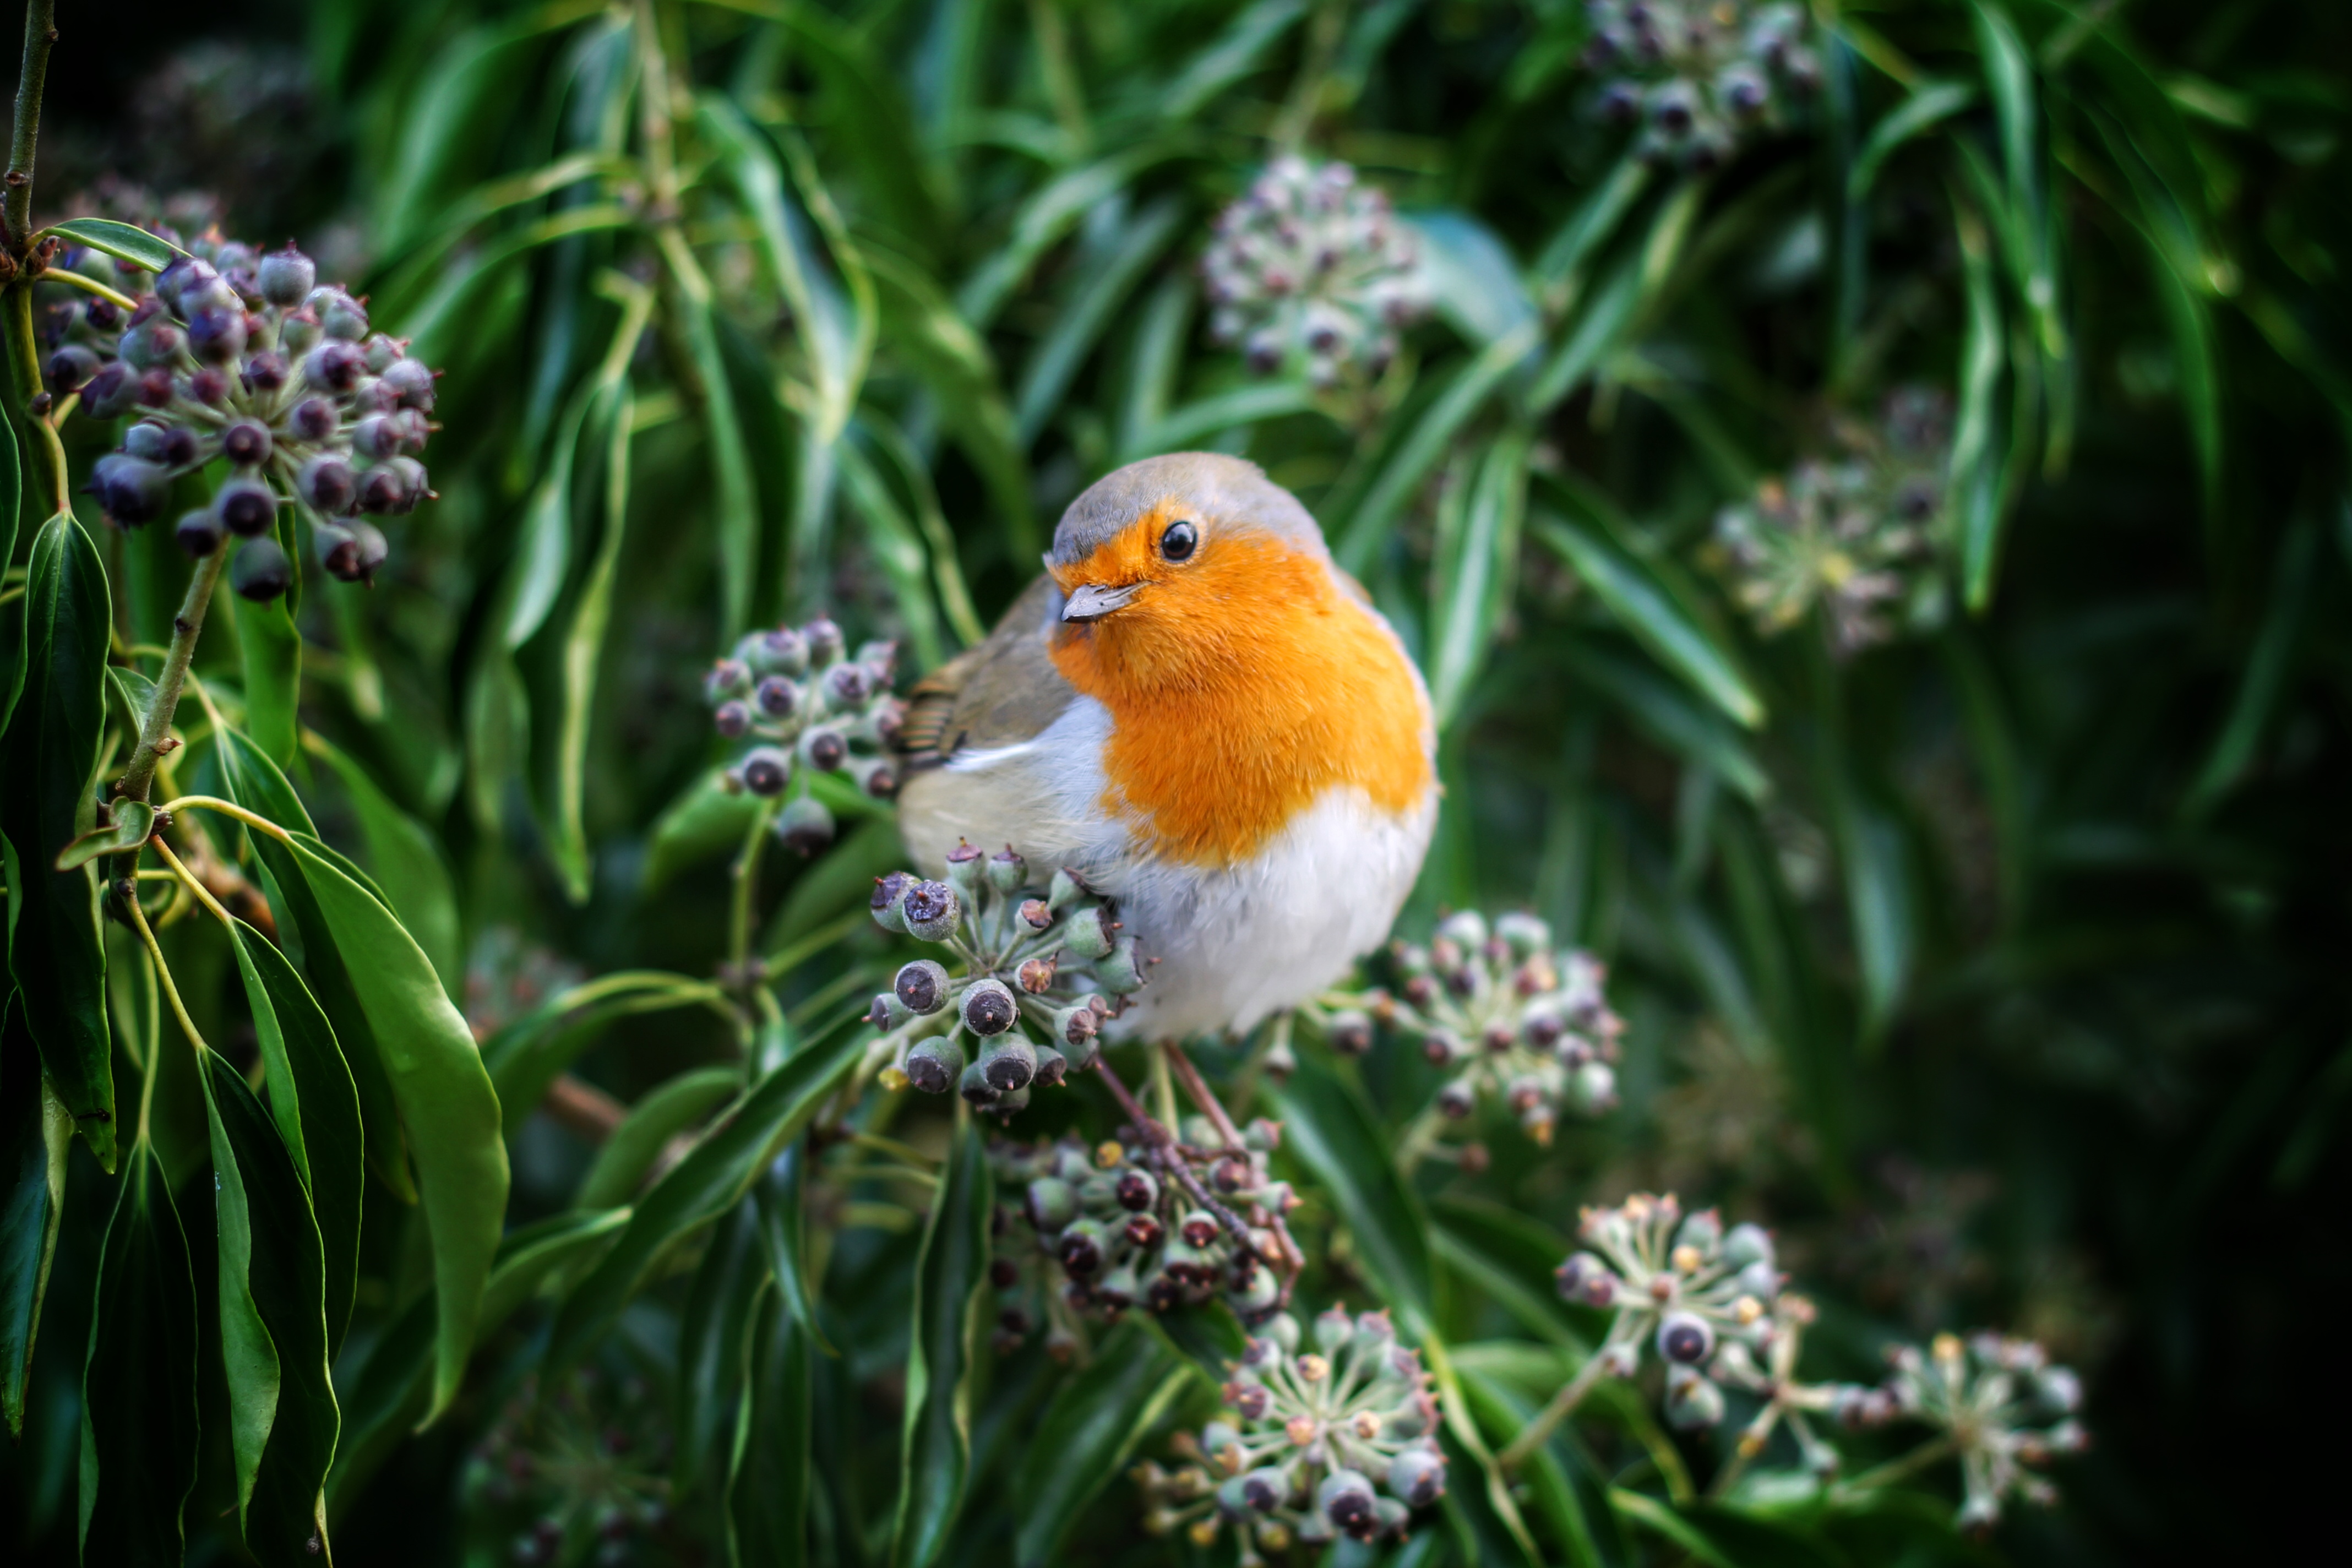
nature, branch, bird, plant, flower, wildlife, beak, botany, flora, robin, fauna, eye, finch, old world flycatcher, perching bird, european robin